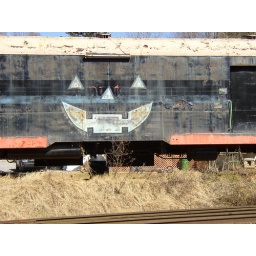
A railroad car in Dillsboro, NC. This is near the train wreck from &amp;quot;The Fugitive&amp;quot; which is still there.